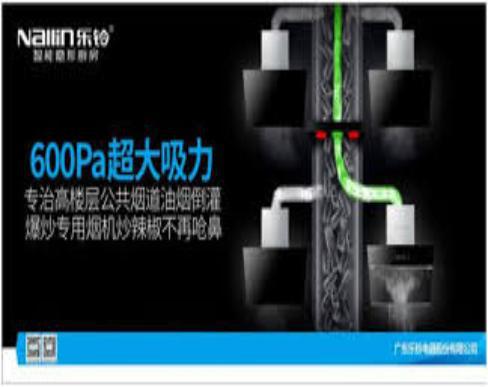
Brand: nallin
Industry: Necessities